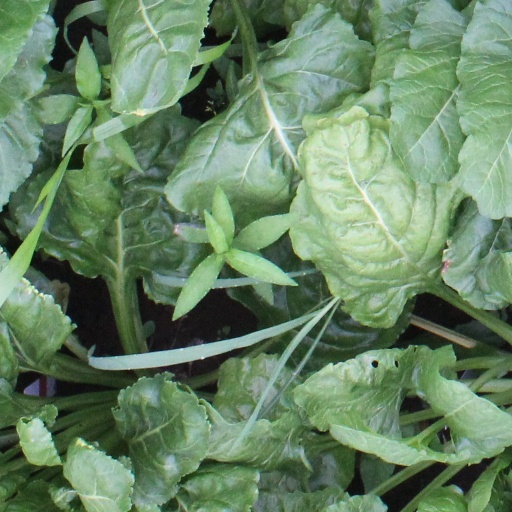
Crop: sugar beet